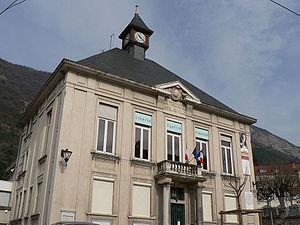
La Tronche est une commune française, limitrophe de Grenoble, située dans le département de l'Isère et la région Auvergne-Rhône-Alpes.